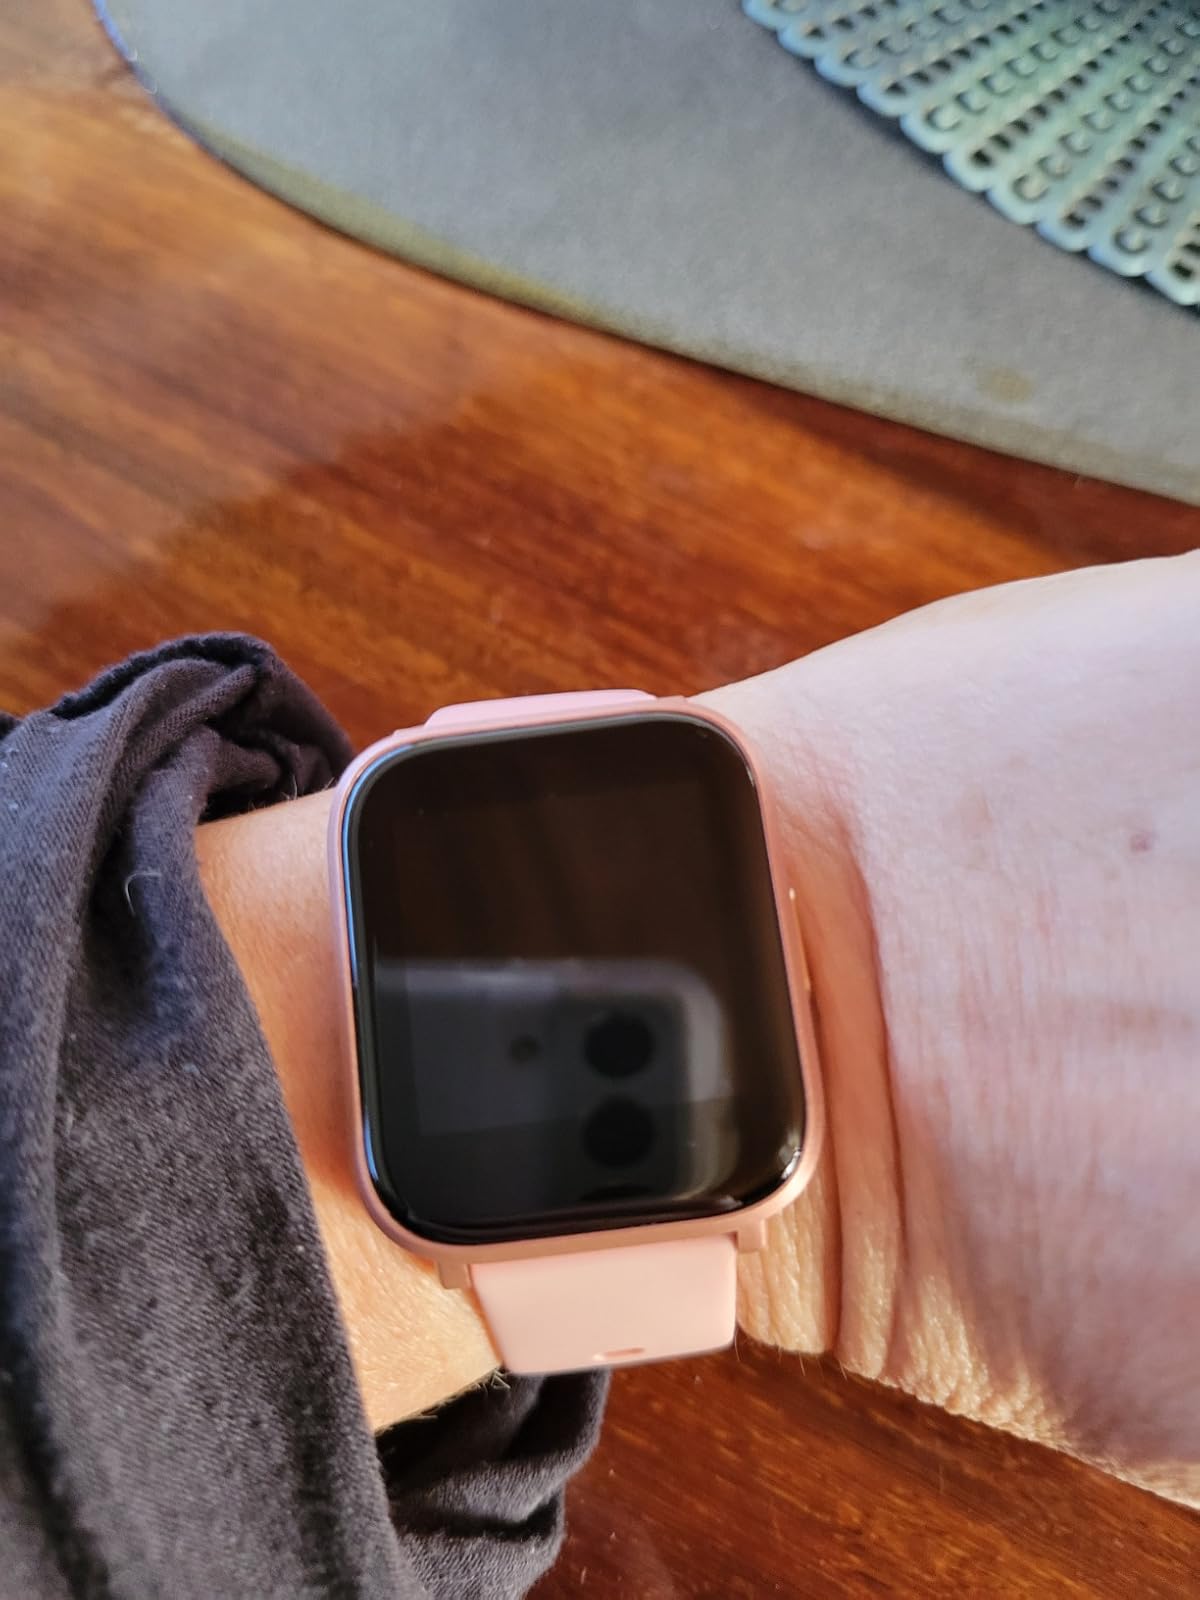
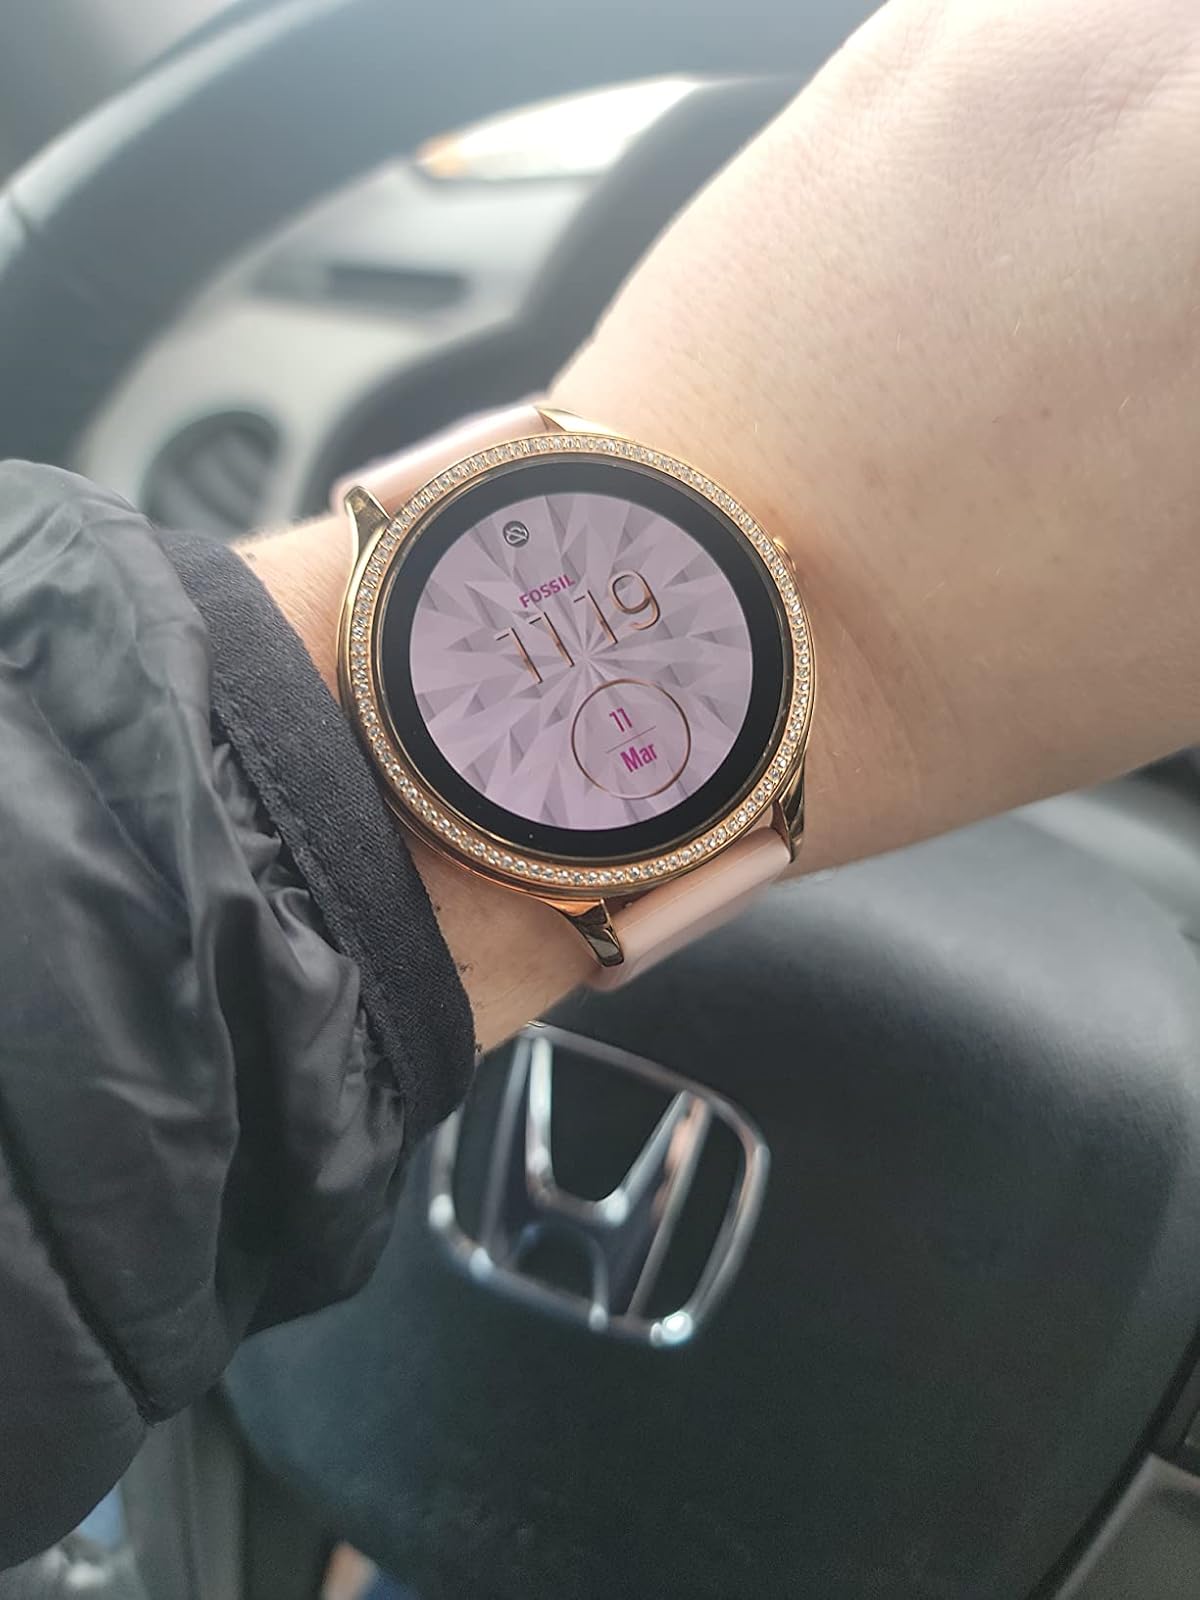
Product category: smartwatch
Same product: no